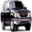
Label: automobile